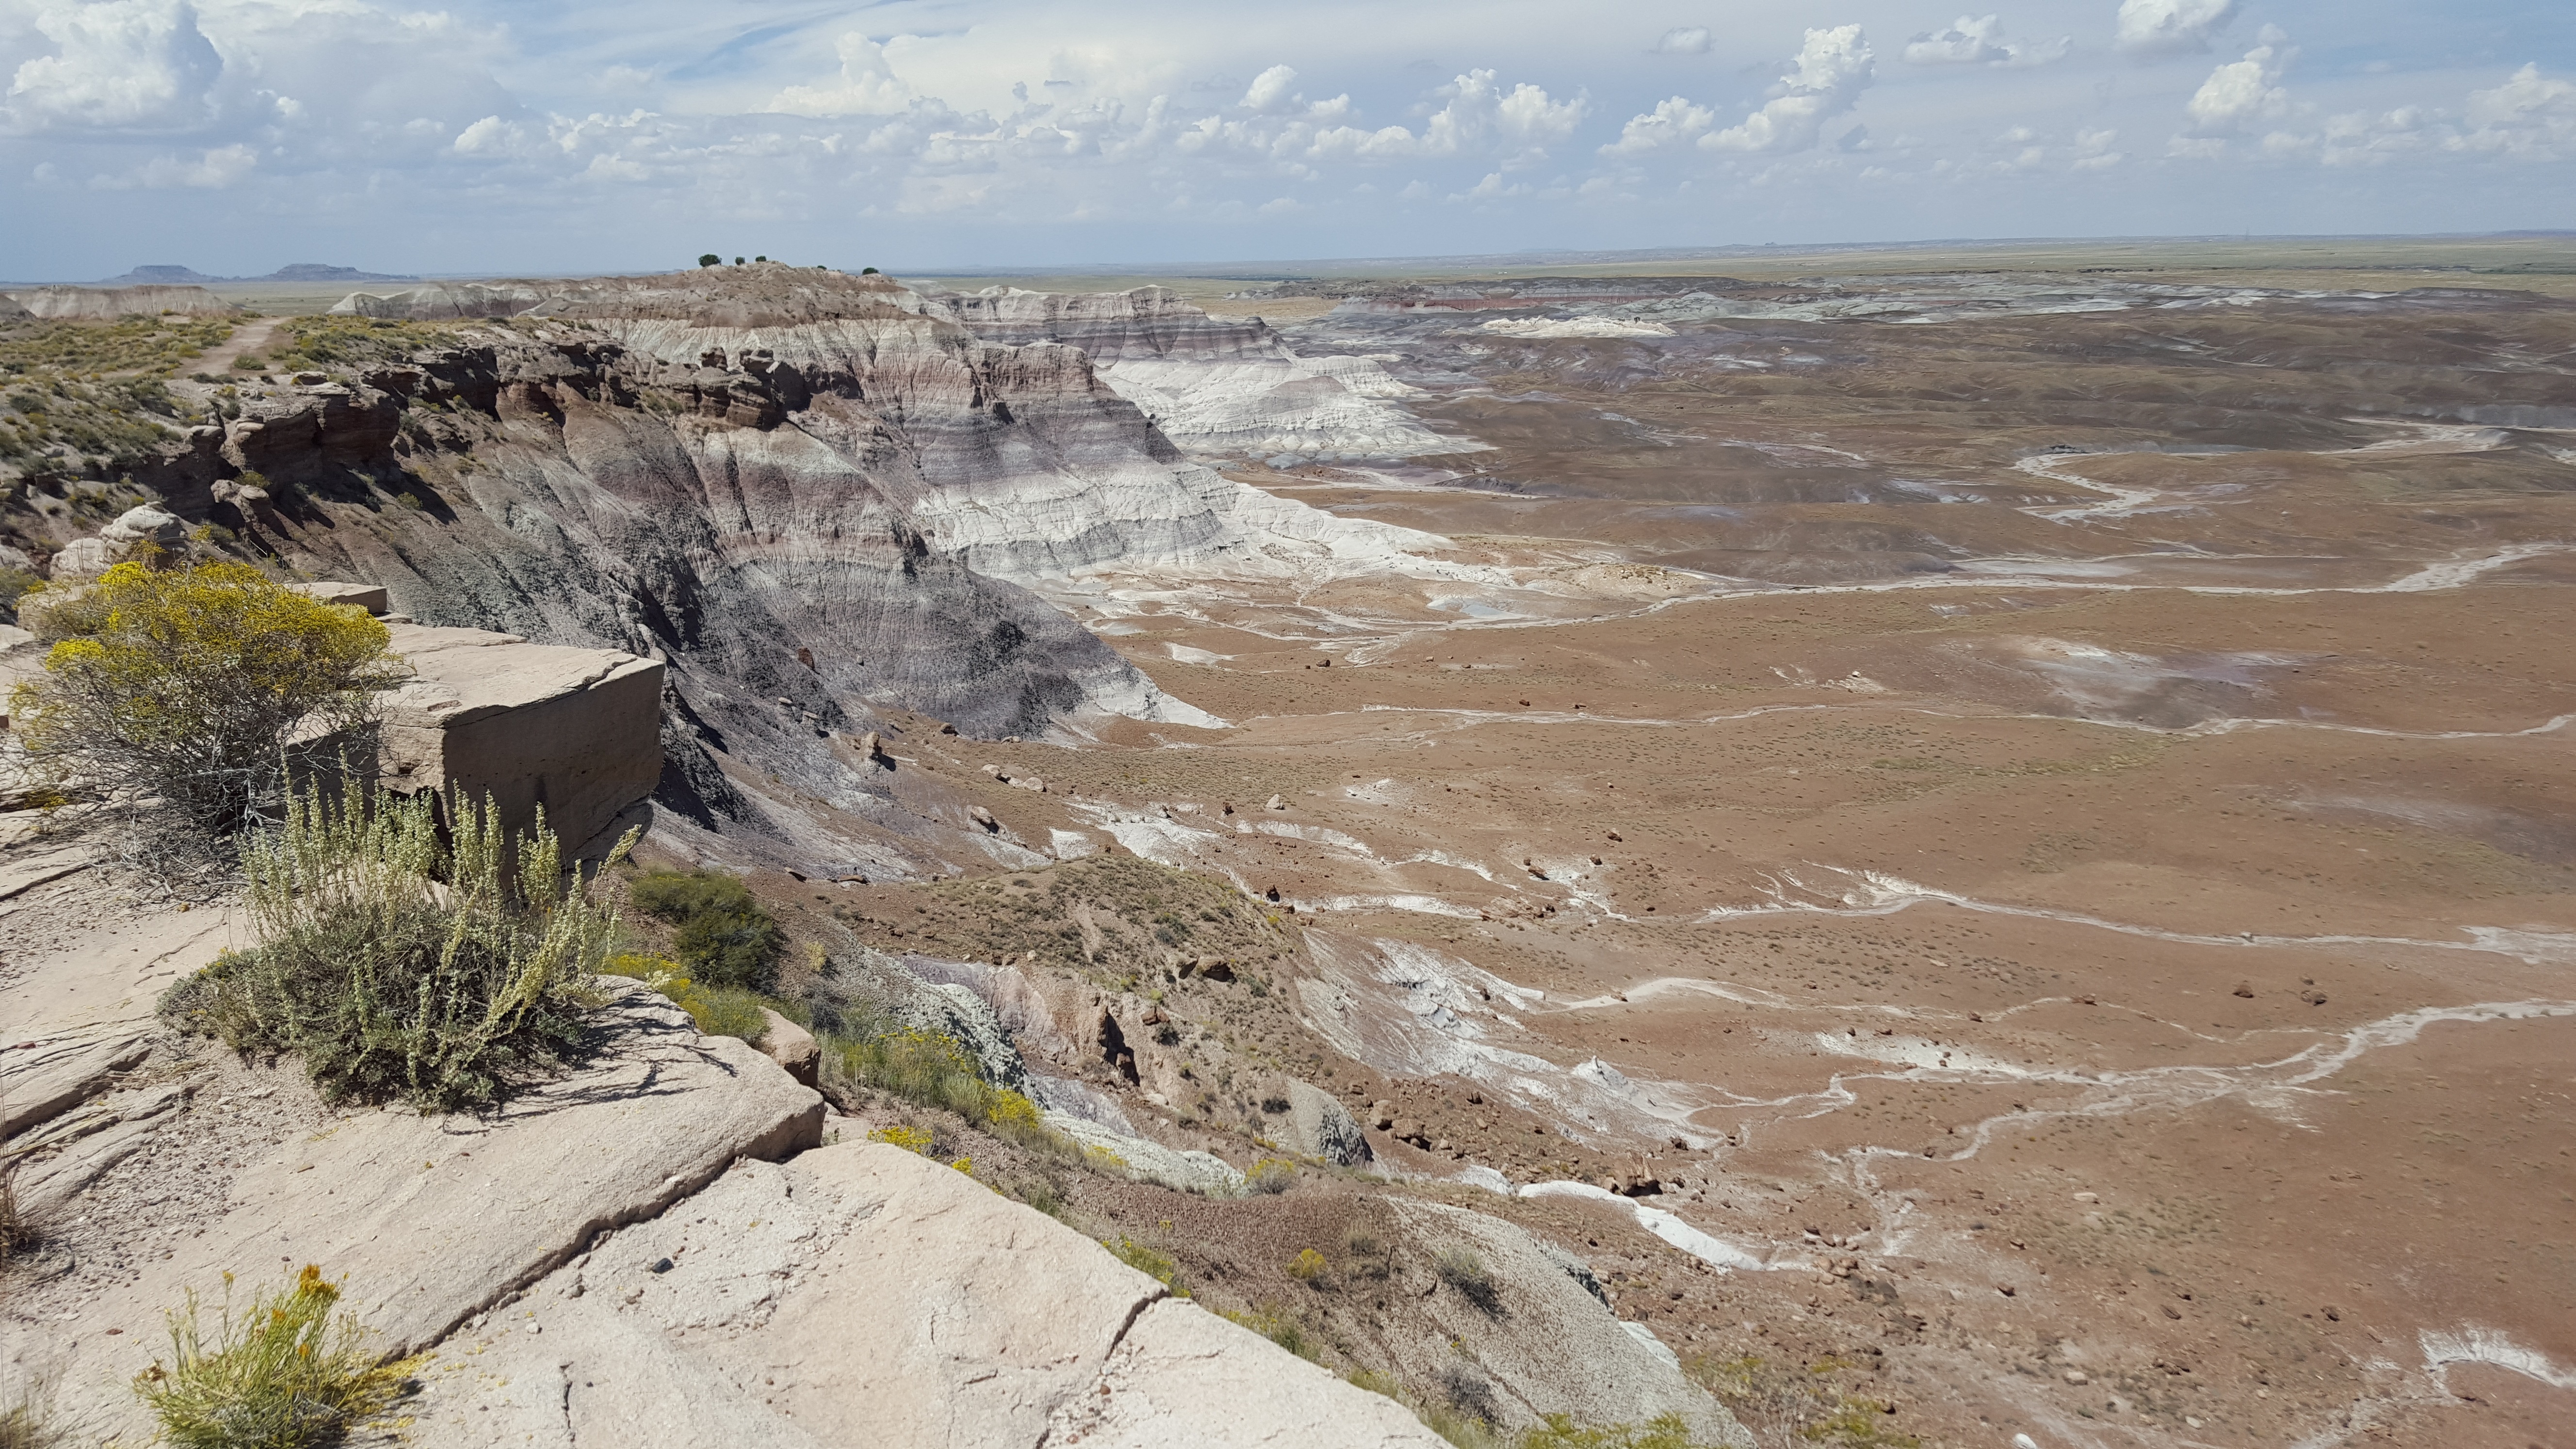
coast, nature, desert, cliff, soil, rock formation, terrain, arizona, geology, badlands, plateau, arizona desert, southwest, wadi, landform, painted desert, northern arizona, natural environment, geographical feature, geological phenomenon